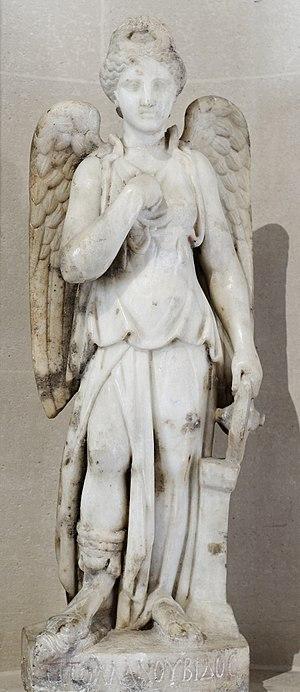
Némésis, statue en marbre du IIe siècle ap. J.-C. dédiée par un dénommé Ptollanubis. Découverte en Égypte.